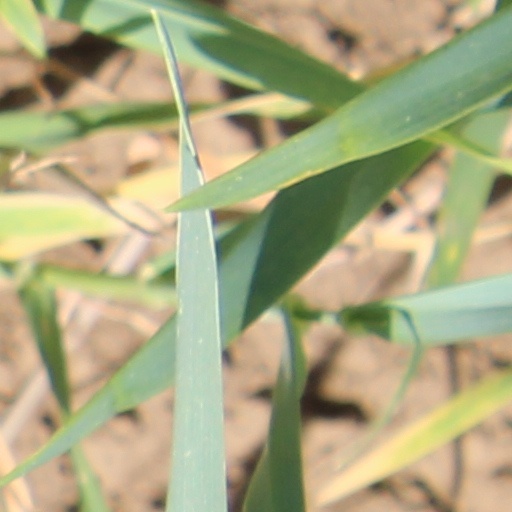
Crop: wheat